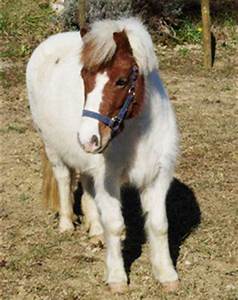
Label: horse